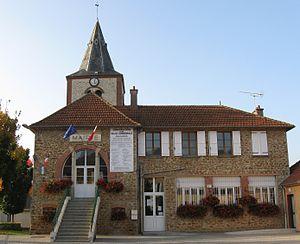
Mairie de Nogentel. (département de l'Aisne, région Picardie).
Nogentel est une commune française située dans le département de l'Aisne, en région Hauts-de-France.